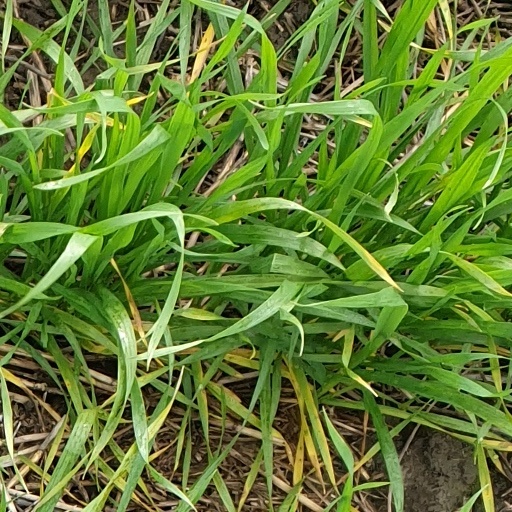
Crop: wheat